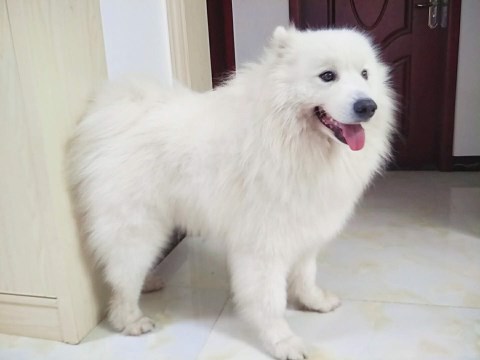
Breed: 2192-n000088-Samoyed